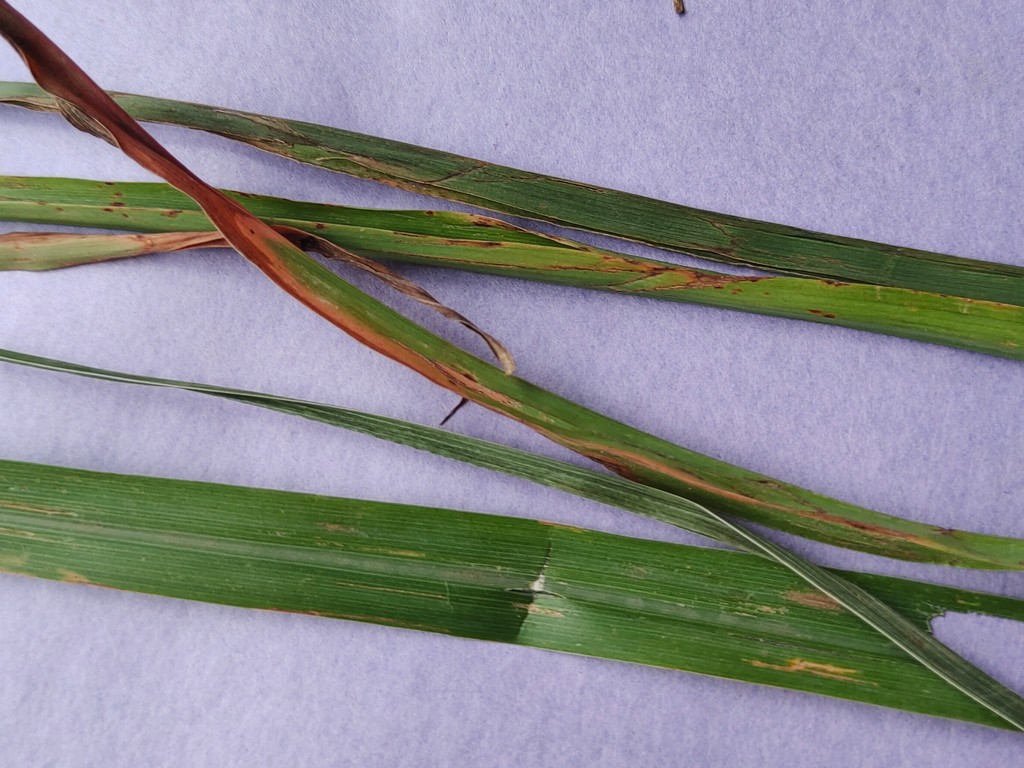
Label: Unhealthy